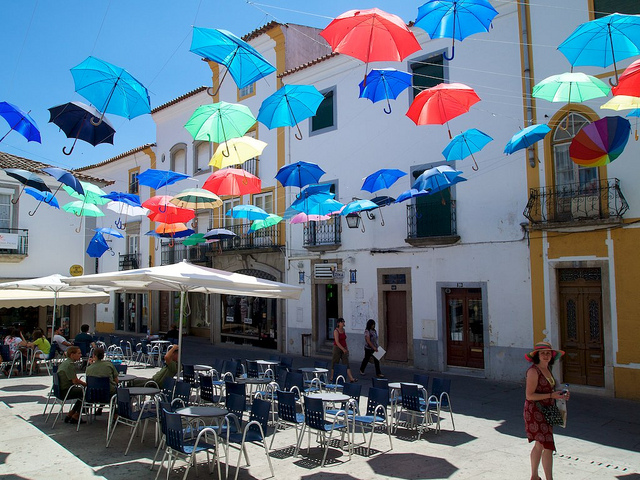
user: Given an image and a question. Answer the question in a short answer. Question: Do the umbrellas work or is this art? Short Answer:
assistant: art